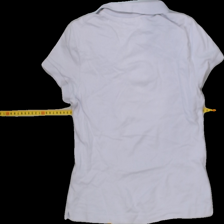
View: back
Type: T-shirt
Category: Ladies
Brand: Weekday
Colors: Purple
Material: 100% cotton
Cut: V-collar
Size: S
Season: Summer
Trend: No trend
Stains: No
Price range: 50-100
Recommended usage: Reuse